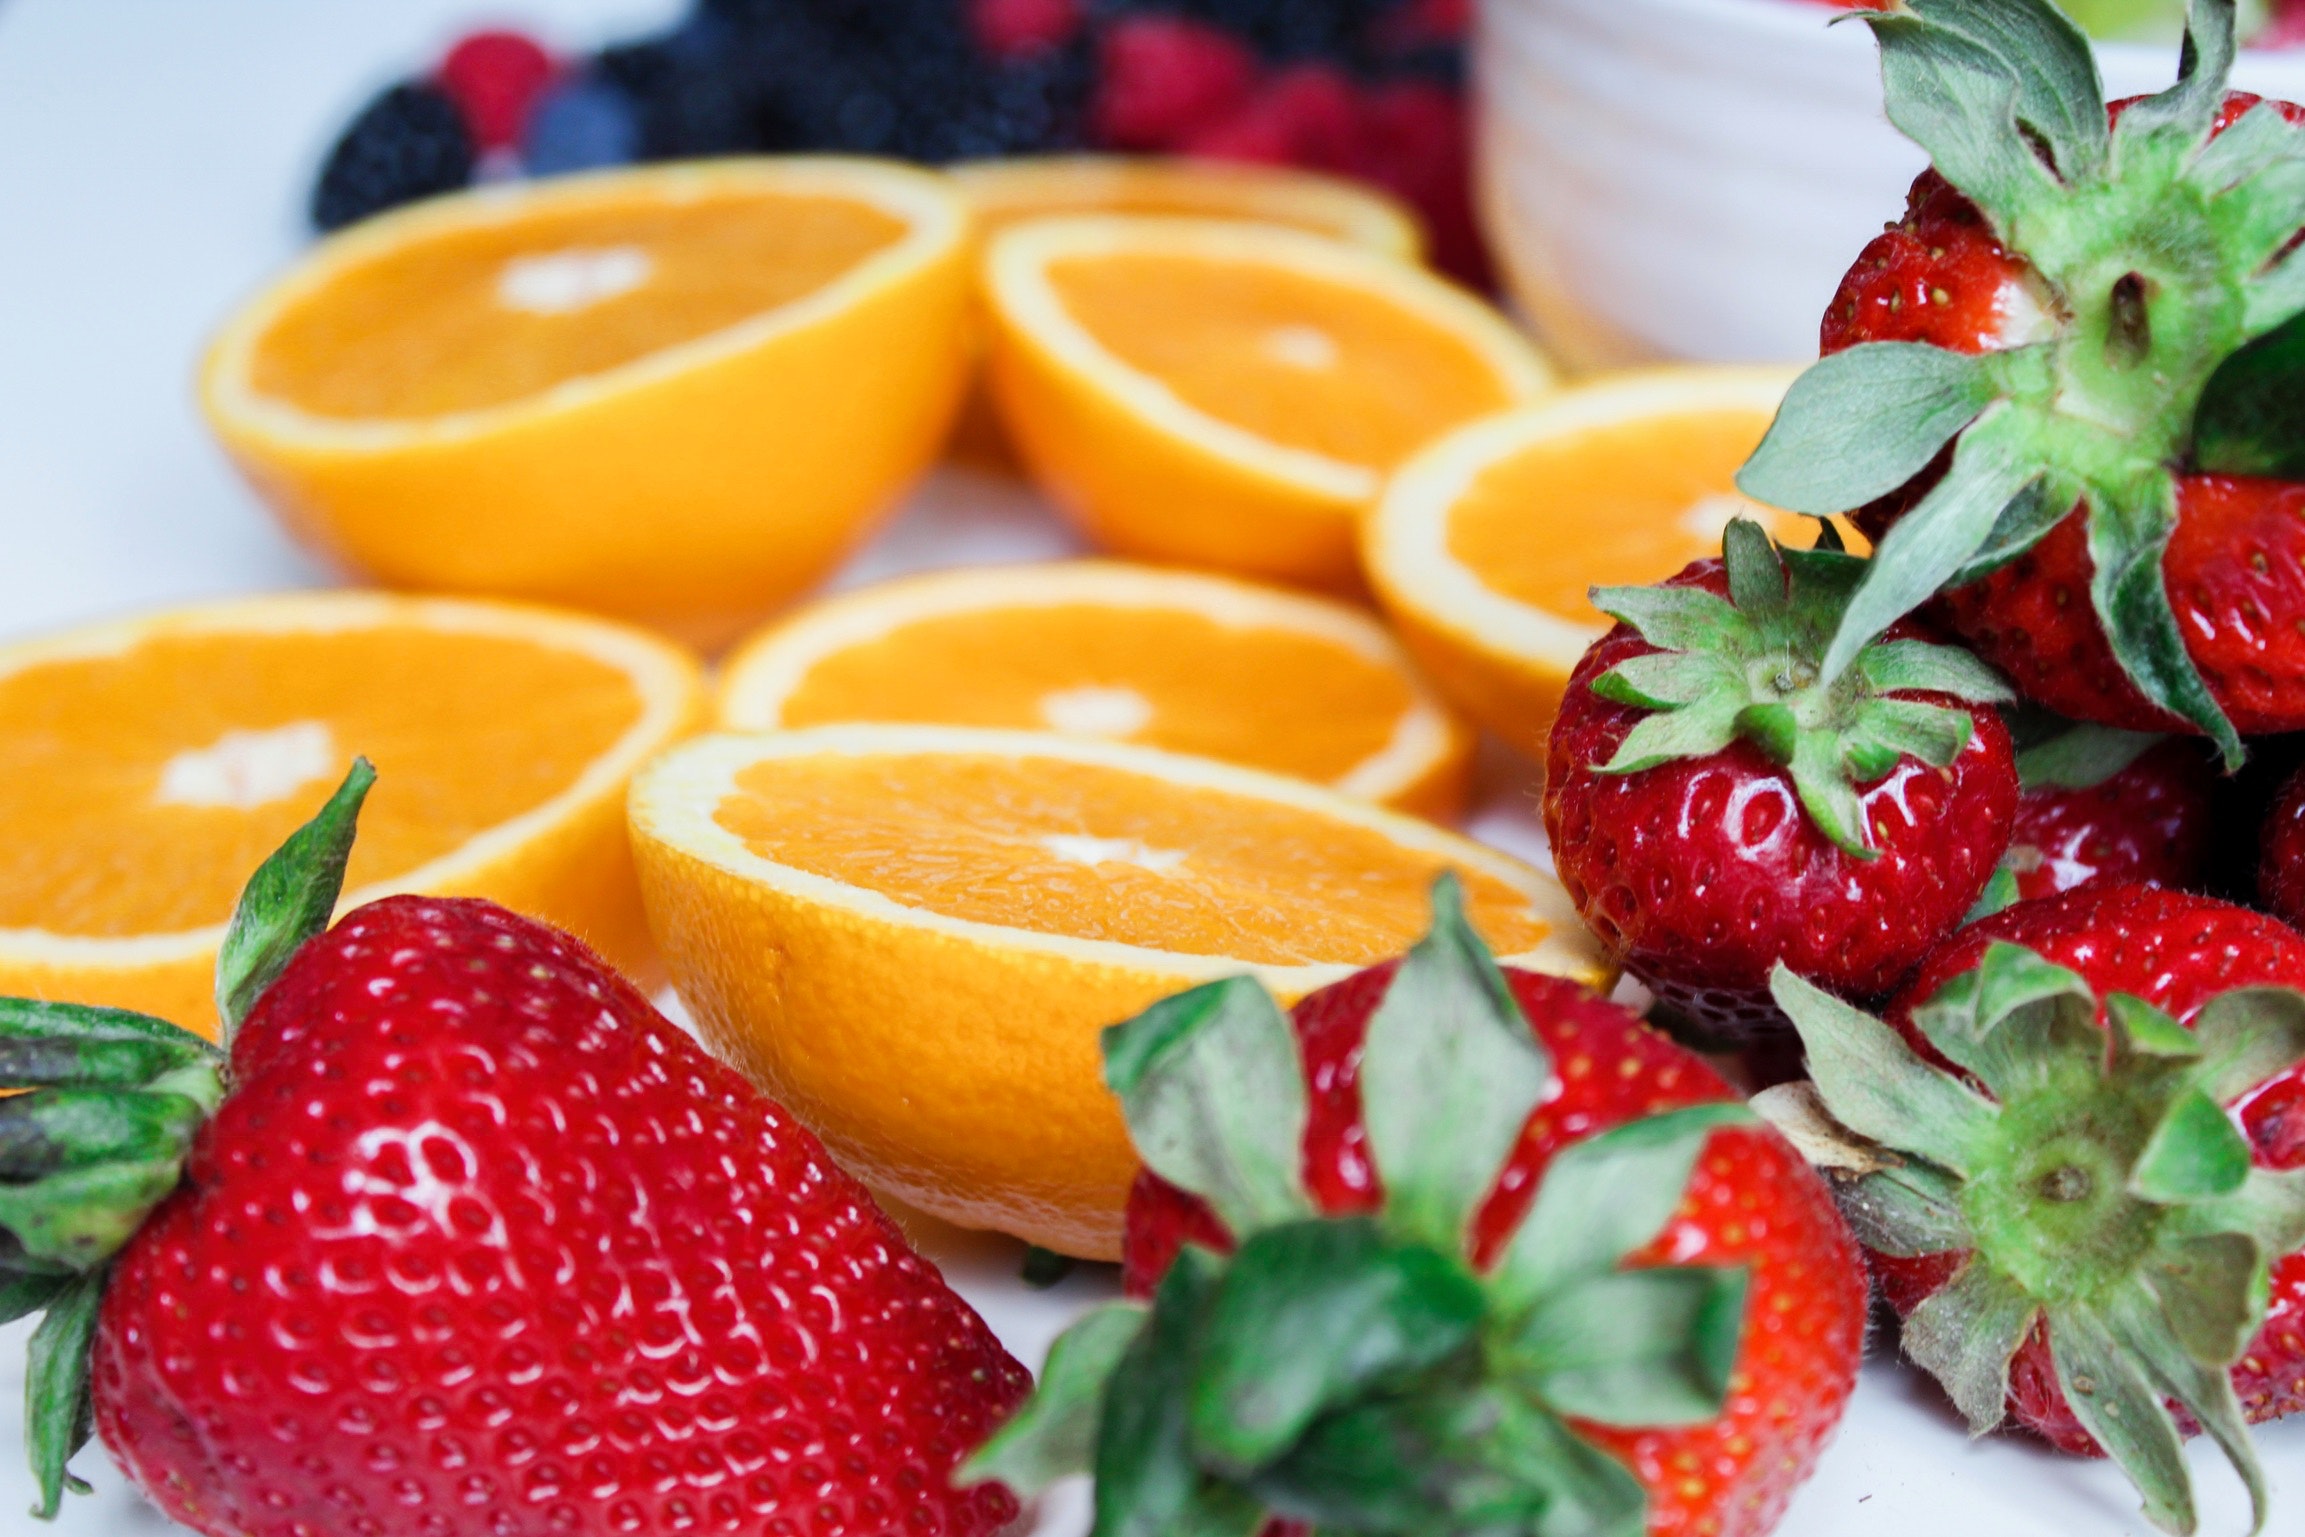
natural foods, food, fruit, strawberry, strawberries, superfood, plant, lime, ingredient, vegetarian food, berry, cuisine, orange, produce, garnish, citrus, Superfruit, dish, local food, vegan nutrition, recipe, still life, citric acid, clementine, platter, accessory fruit, tangerine, vegetable, seedless fruit